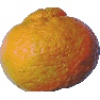
Label: Mandarine 1